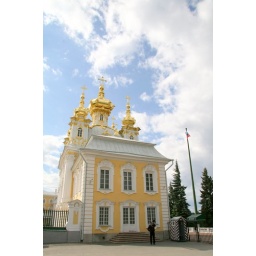
Every building in the complex was stunning and shiny in the sun from all the gold :)